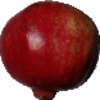
Label: pomegranate